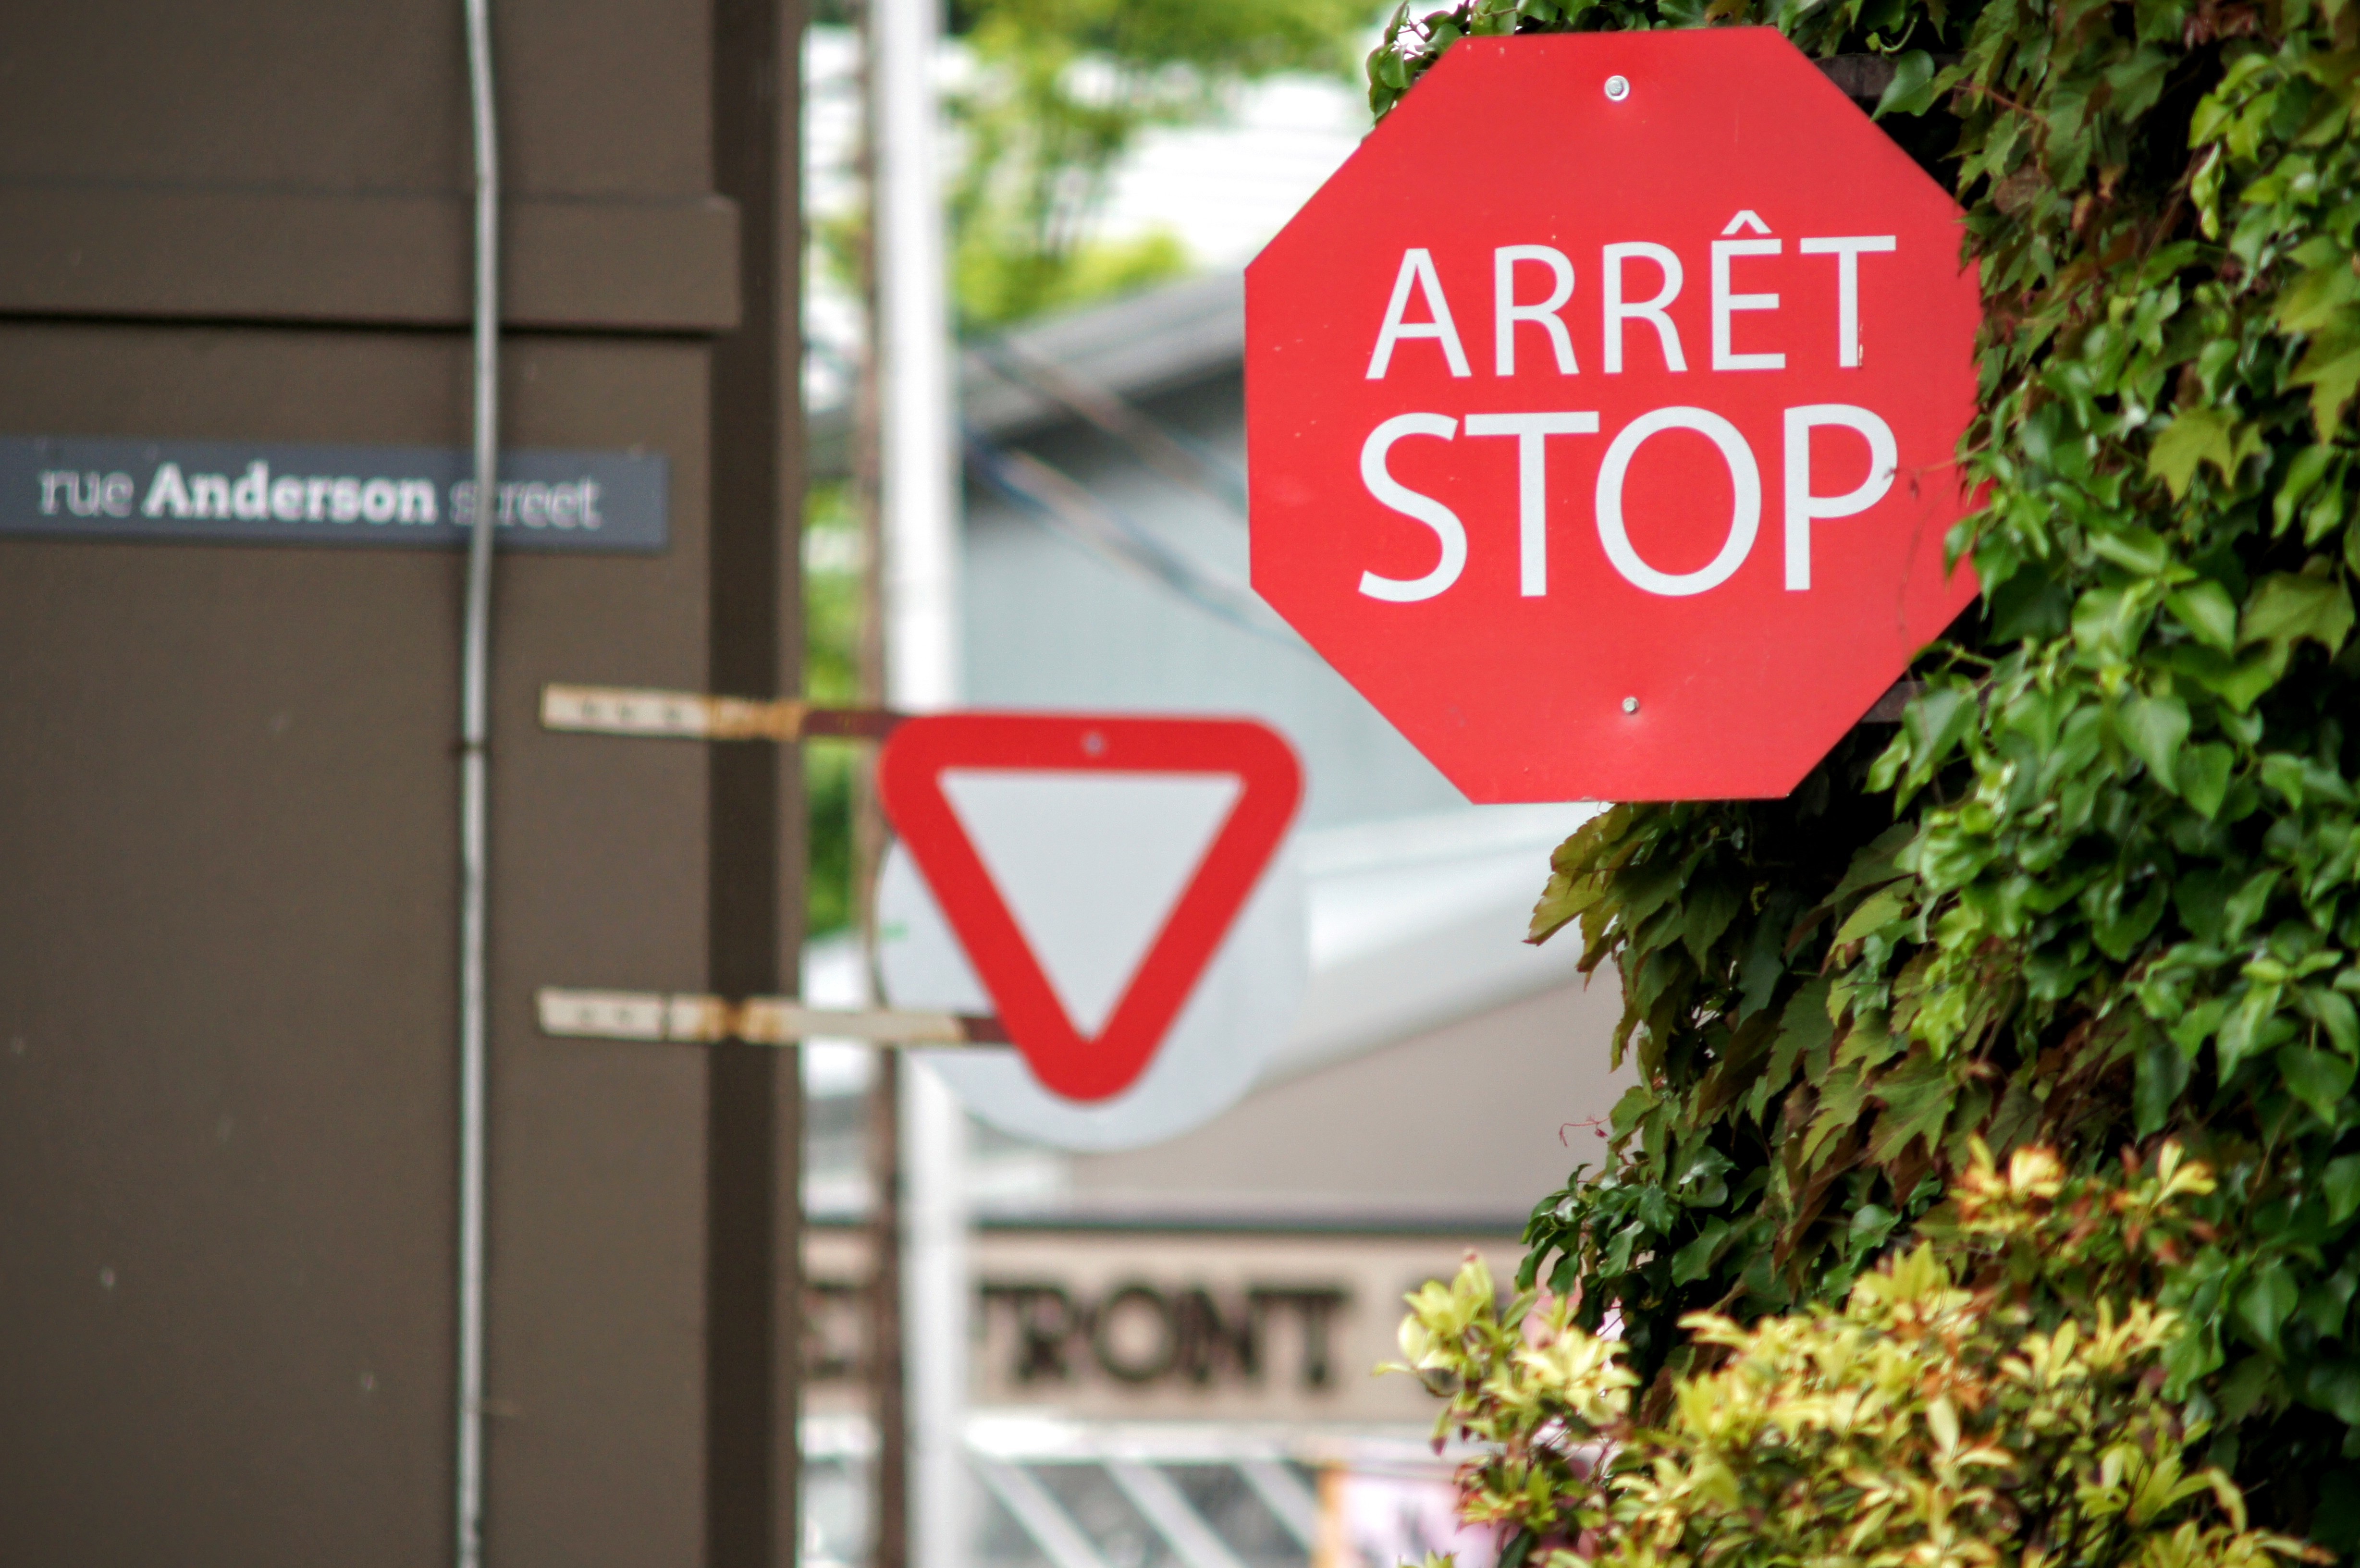
sign, red, street sign, signage, traffic sign